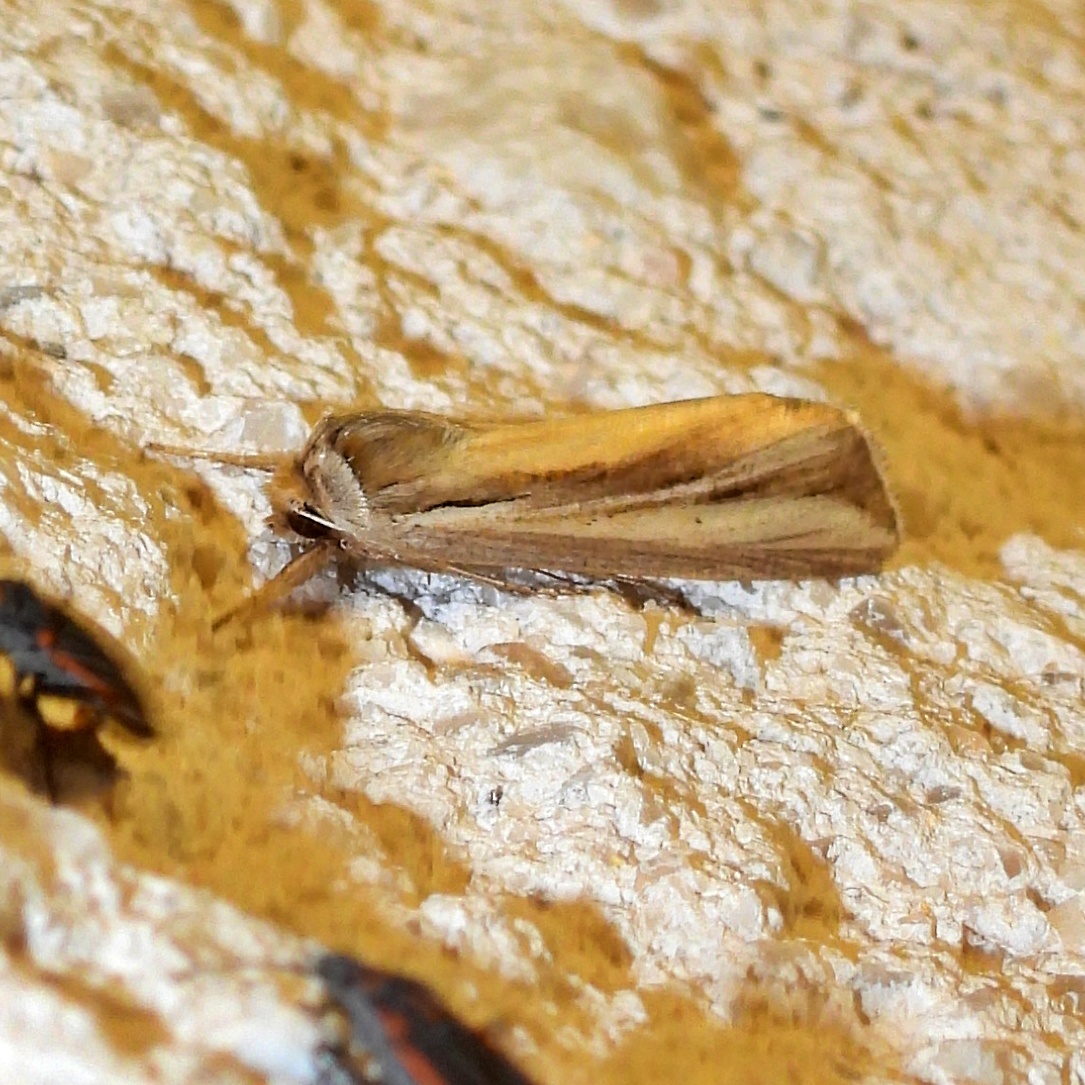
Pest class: wheathead_armyworm_Dargida_diffusa